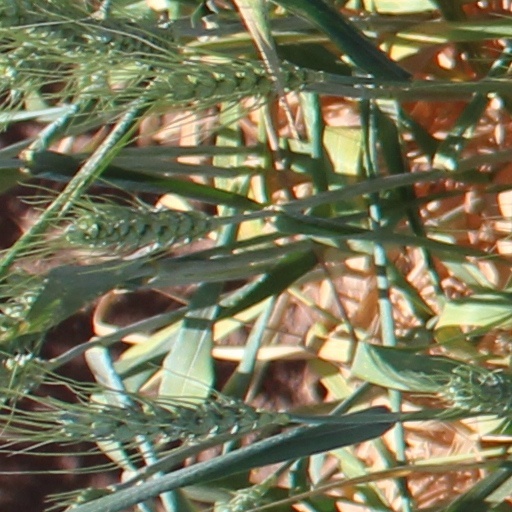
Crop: wheat